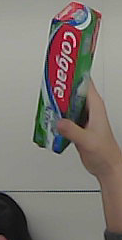
Product: colgate_toothpaste